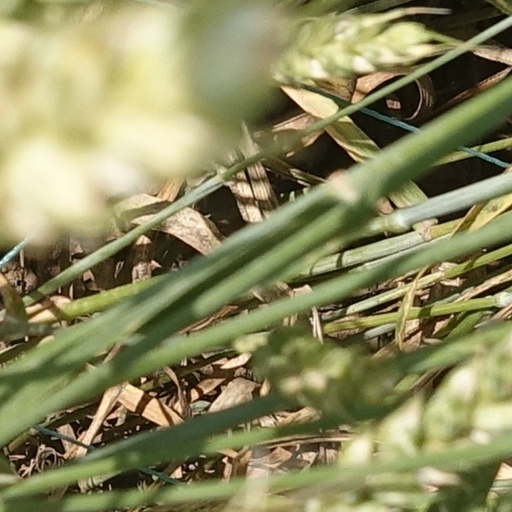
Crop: wheat